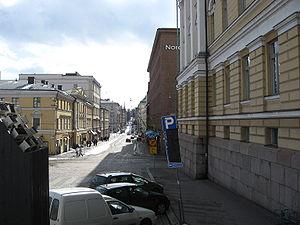
Unioninkatu est une rue du centre historique d'Helsinki en Finlande.